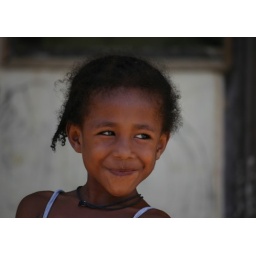
girl near sentani lake